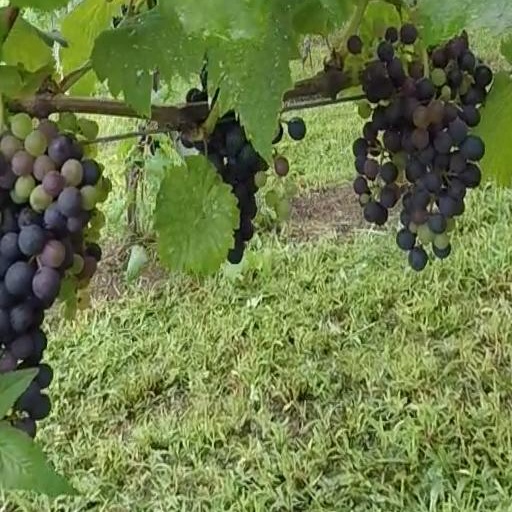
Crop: grape